John L. Meisenheimer

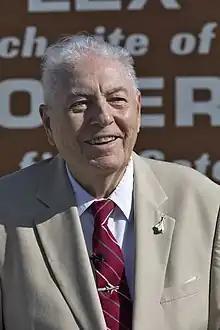

John Long Meisenheimer Sr. (June 21, 1933 – January 7, 2023) was an American chemist who was a Professor Emeritus of Chemistry (1963–1999) and EKU Foundation Professor (1994–1996) at Eastern Kentucky University.